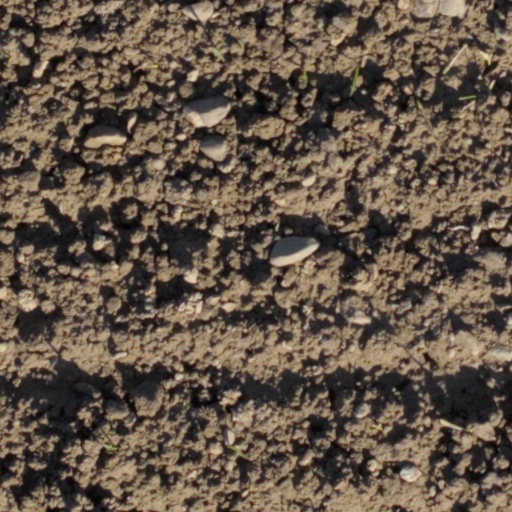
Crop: wheat